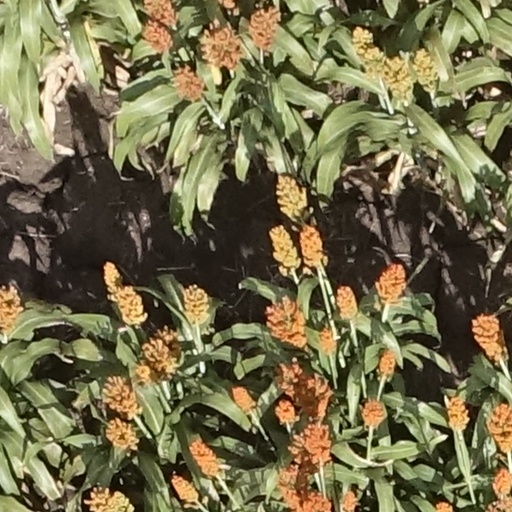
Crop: sorghum